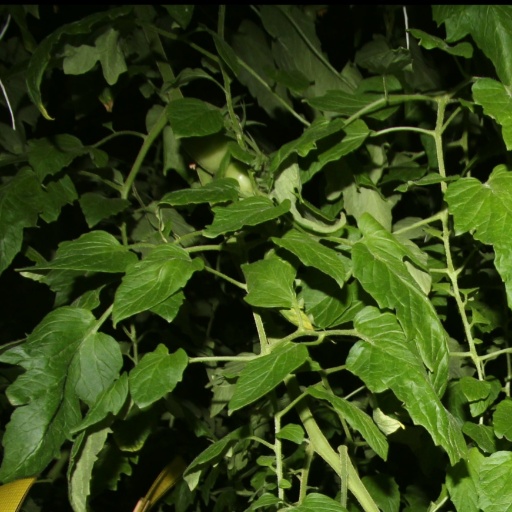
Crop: tomato